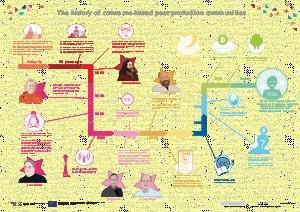
La notion de travail collaboratif désigne un travail qui n'est plus fondé sur l'organisation hiérarchisée traditionnelle, et plus spécifiquement un mode de travail où collaborent de nombreuses personnes grâce aux technologies de l'information et de la communication, notamment les plateformes internet.